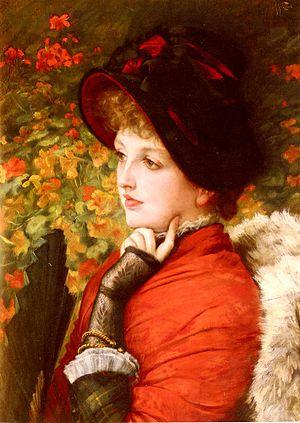
Kathleen "Kate" Newton est la muse irlandaise de l'artiste James Tissot.